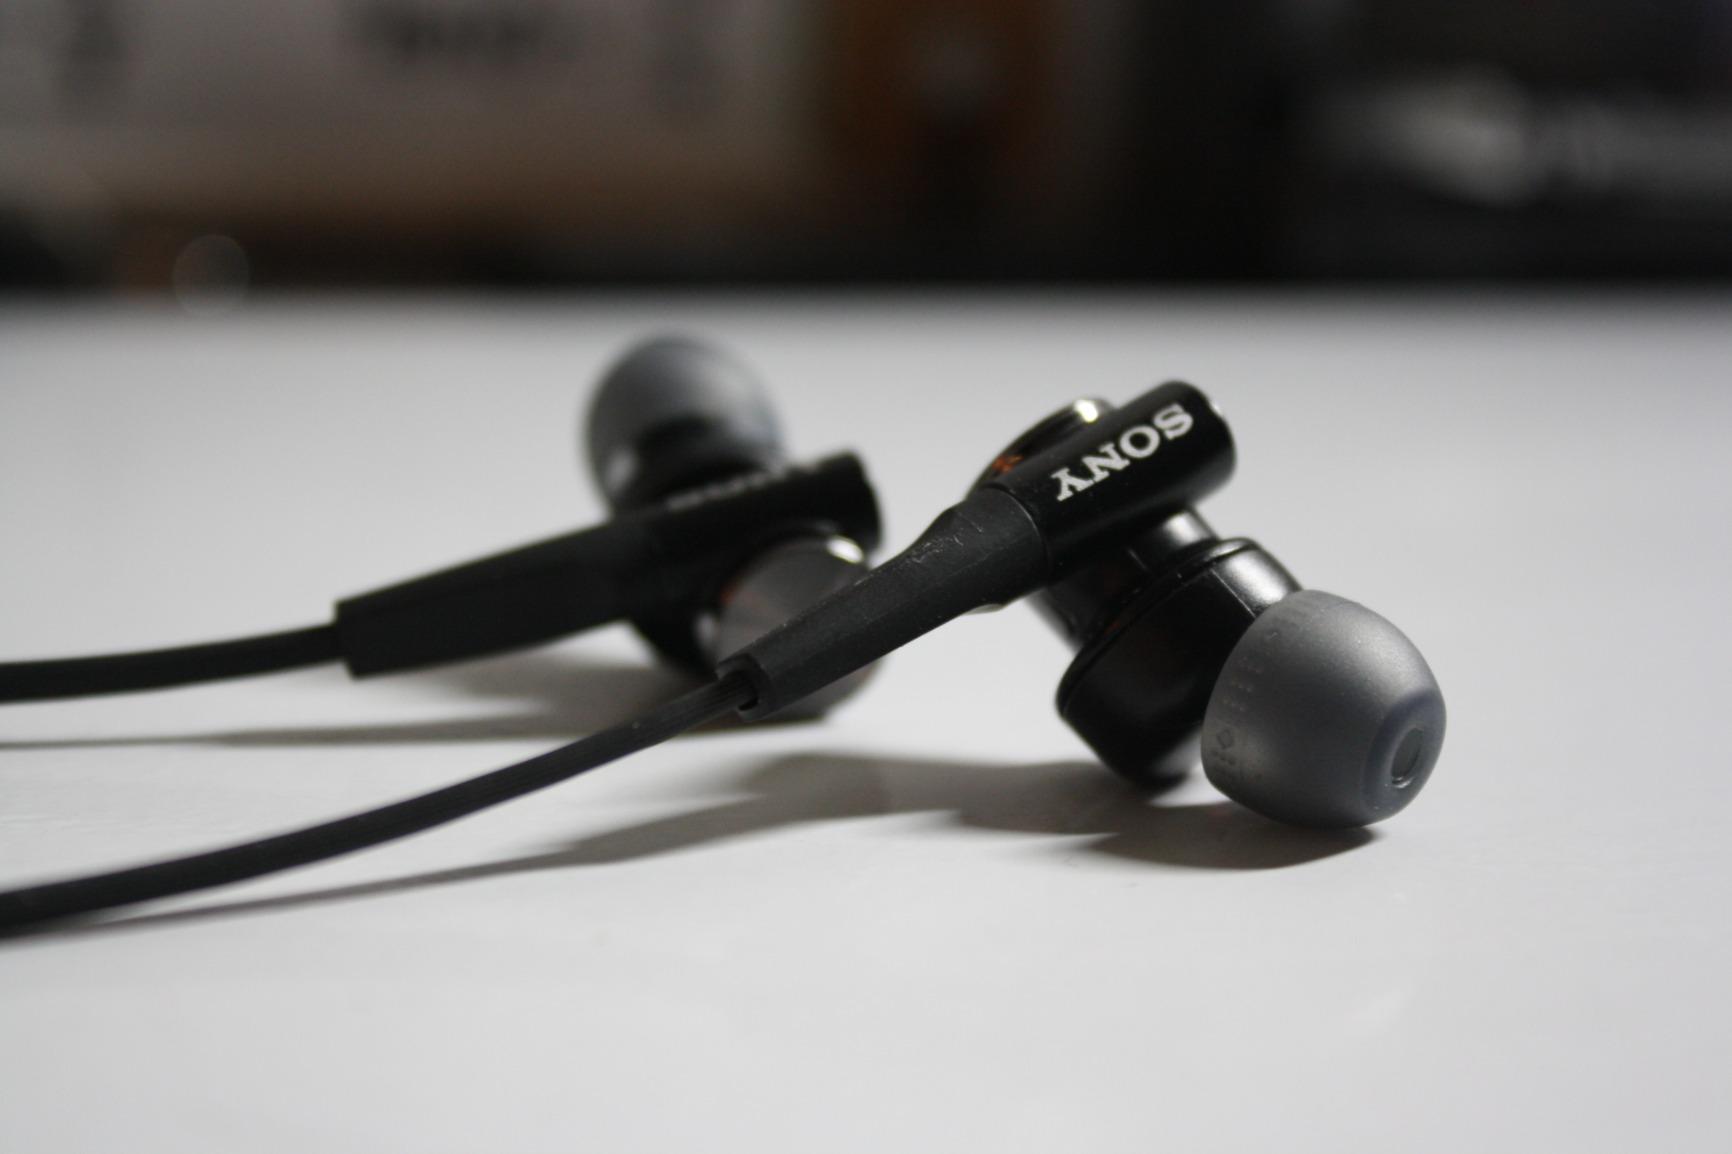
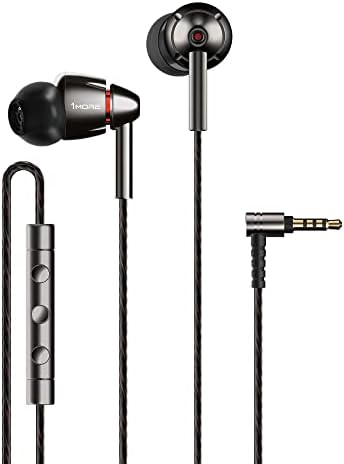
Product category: headphones
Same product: no